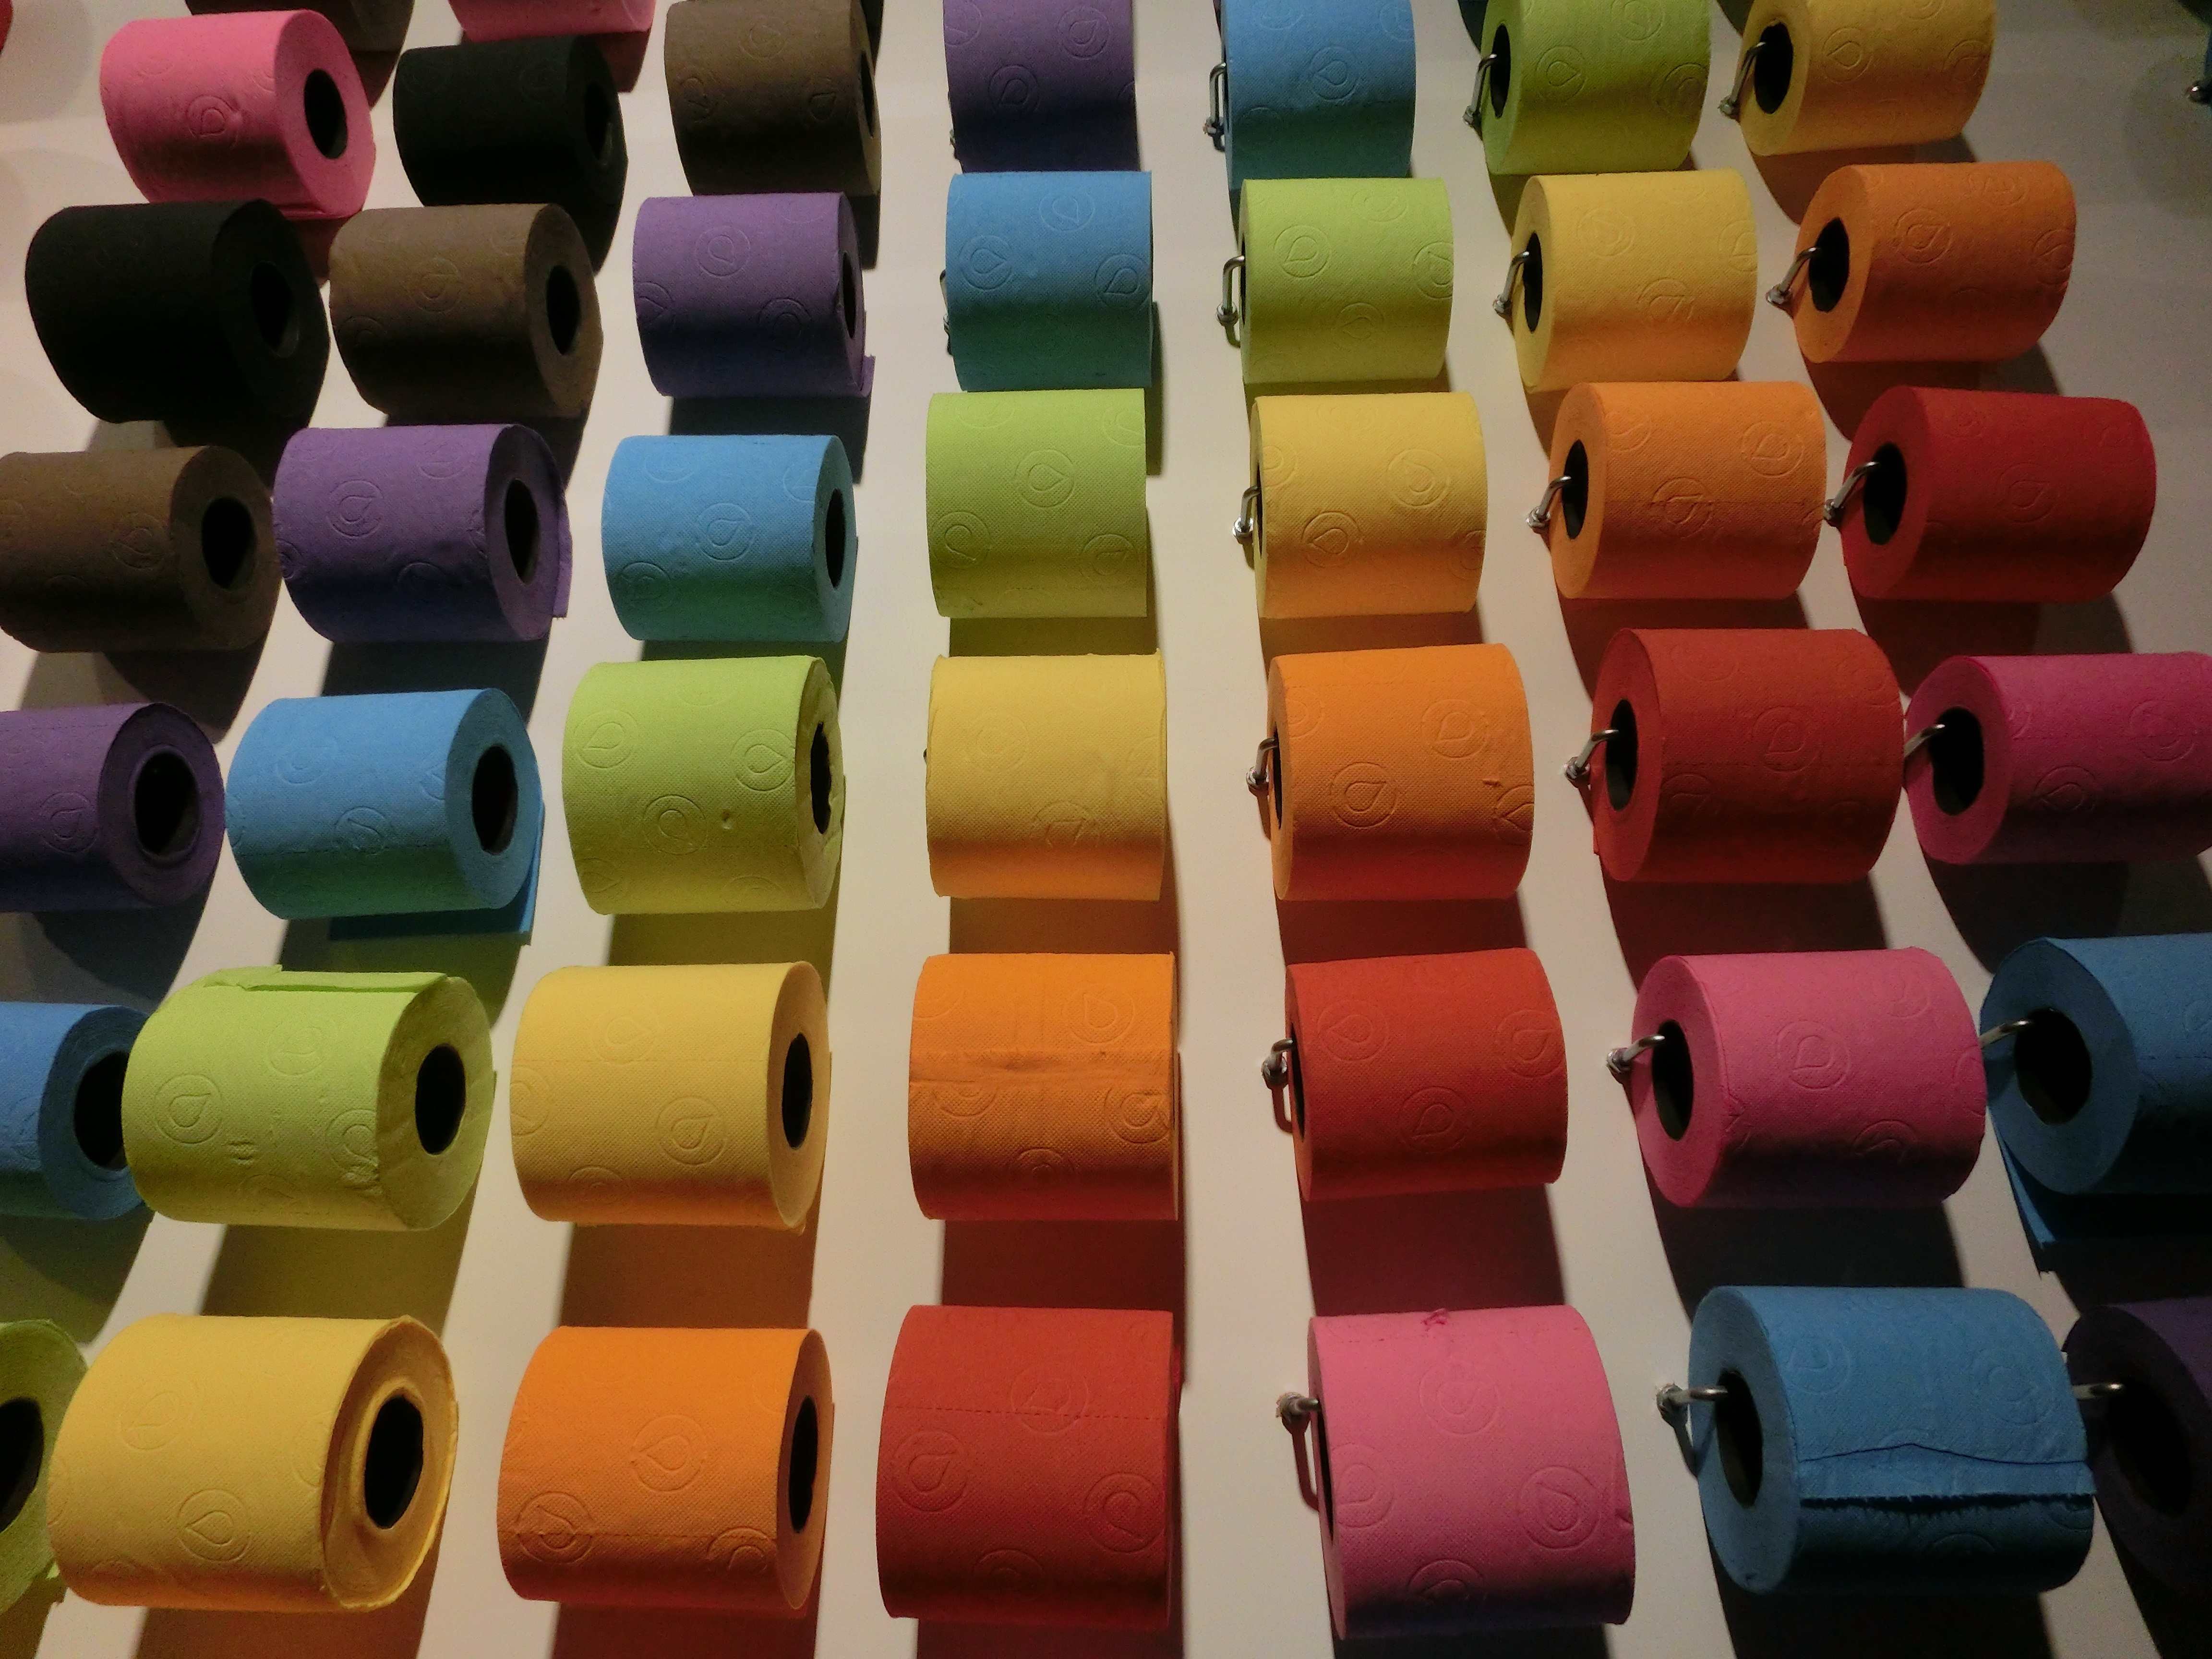
green, red, color, toilet, blue, colorful, yellow, pink, paper, toy, circle, interior design, textile, art, rainbow, violet, shape, lisbon, loo, toilet paper